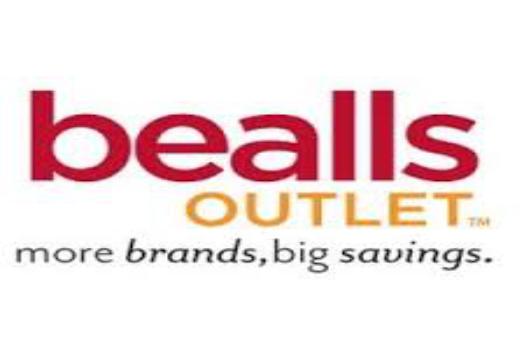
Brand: bealls
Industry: Others